Iridescent (song)

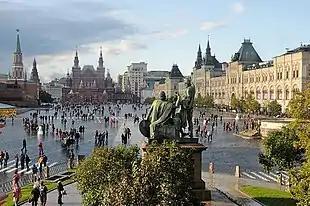
The single remix of "Iridescent" was performed live at Red Square (pictured) in Moscow.

In April 2011, a splash screen appeared on the band's website, that contained a distorted Autobot image and a snippet from "Iridescent" (this is no longer available). A few days later, Mike Shinoda, one of the band's lead vocalists, confirmed that the song will be the fourth single from "A Thousand Suns". He also confirmed that a shorter version was made for the film "", which is circulating around the internet. Shinoda said that the collaboration began when Michael Bay, the director of the film series, phoned him about the possibility of the band continuing their run with songs paired with the Transformers films (having chosen "What I've Done" for the first film and having recorded "New Divide" specifically for the ). Shinoda decided to put "Iridescent" in the film due to the fact it was a fan favorite and called it a "natural fit", despite the song not being an "in-your-face" kind of tune.